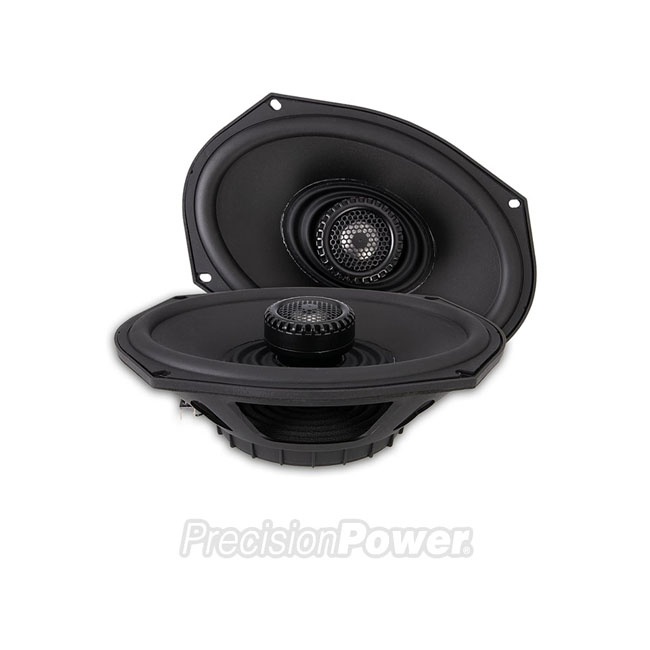
6 Inch X 9 Inch Mas Speakers 2 Ohm
PrecisionPower 6 Inch X 9 Inch Mas Speakers 2 Ohm
Brand: PrecisionPower
Category: Vehicles & Parts > Vehicle Parts & Accessories > Motor Vehicle Electronics > Motor Vehicle Speakers